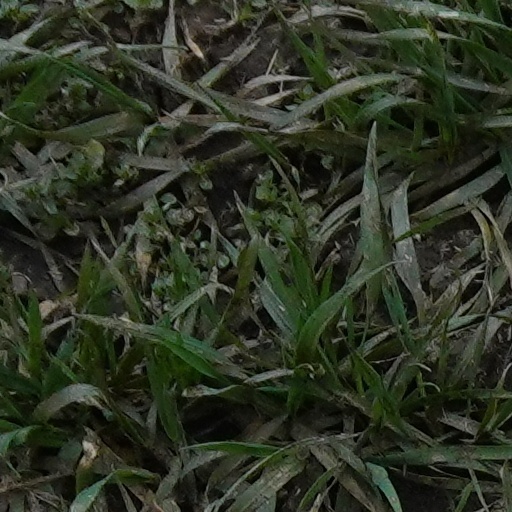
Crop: wheat